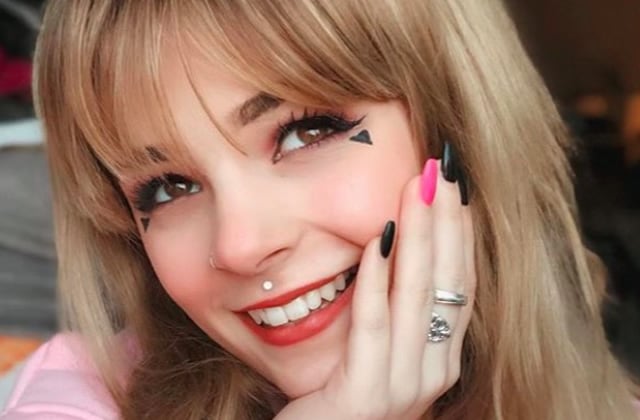
Gender: women